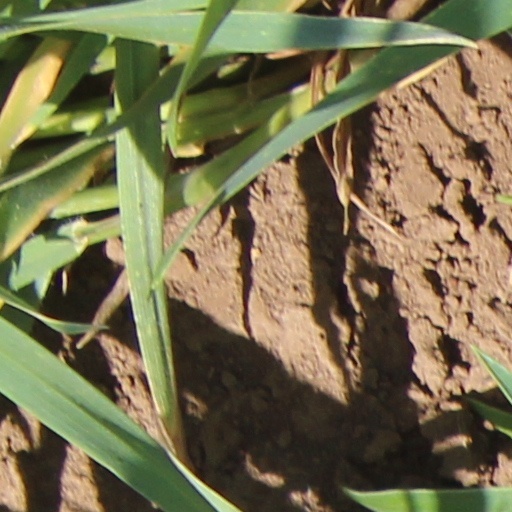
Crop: wheat